Diana Russell, Duchess of Bedford

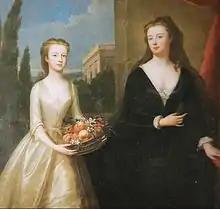
The Dowager Duchess of Marlborough and Lady Diana Spencer, by Maria Verelst

Known to her family as "dear little Di", Lady Diana grew up into a tall, fair-haired, and attractive young woman, and was considered sympathetic and charismatic by her contemporaries. She acted as amanuensis to her grandmother, who found writing her numerous letters difficult due to her gout. In 1723, her grandmother described her as having "more sense than anybody I know of my sex". Growing up as a neighbour of the composer George Frideric Handel, Lady Diana gained a lifelong interest in opera.